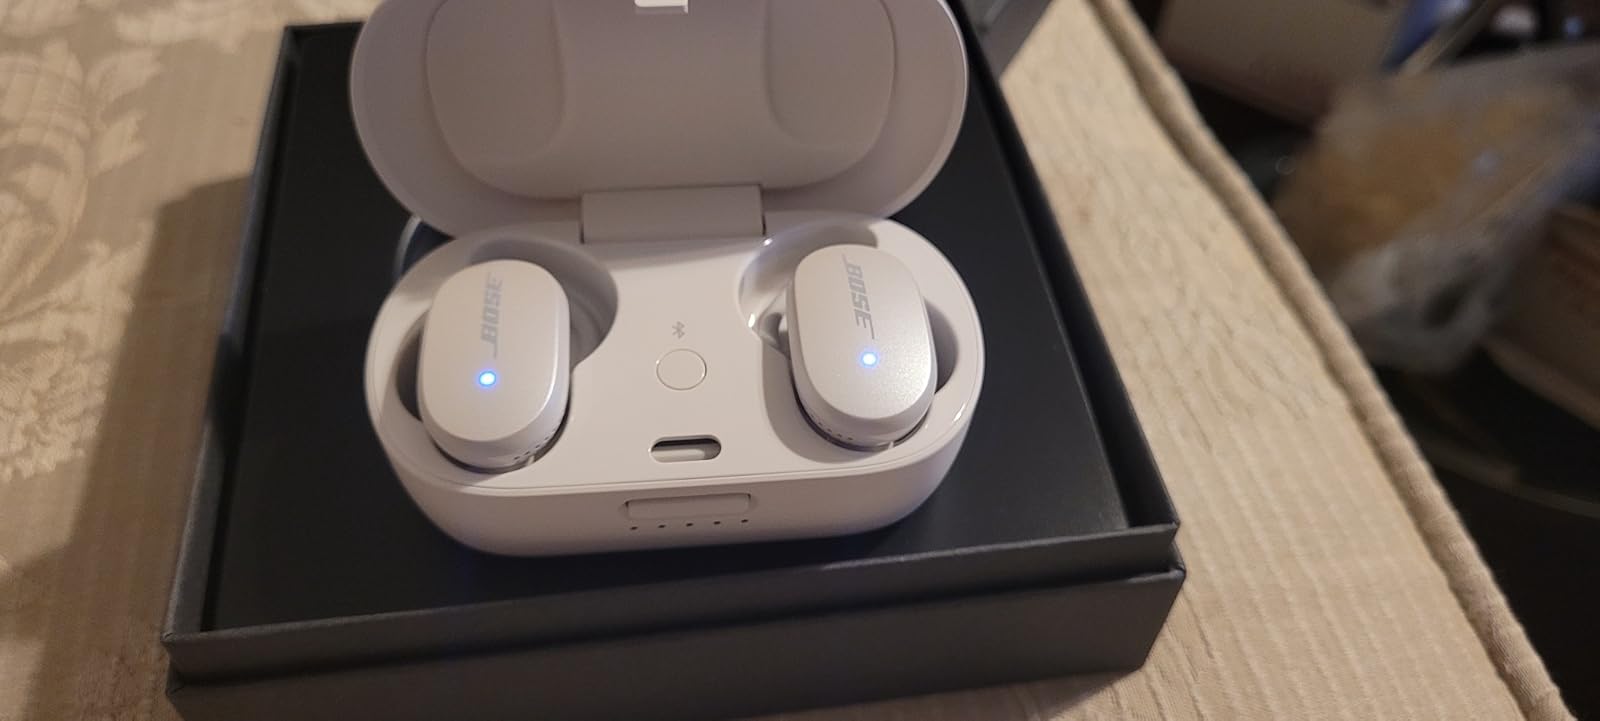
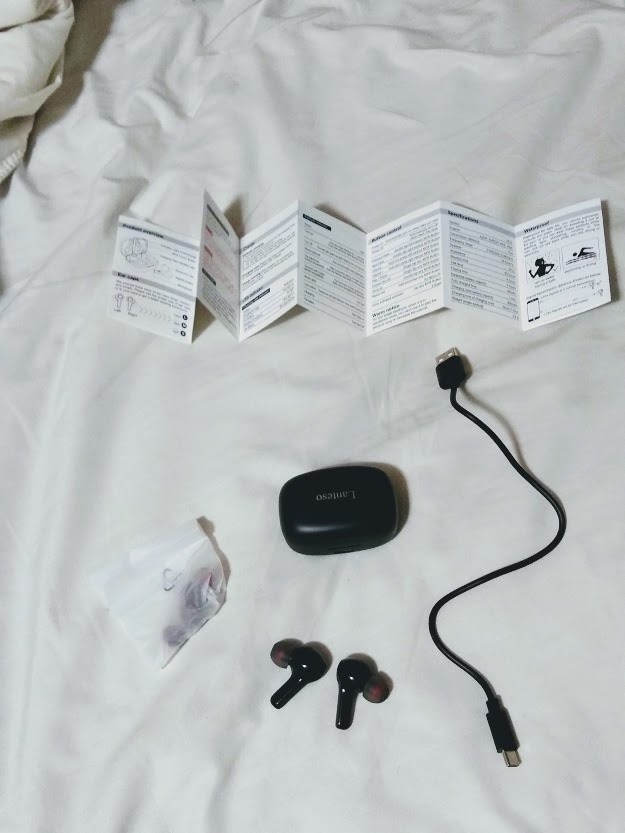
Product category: earbuds
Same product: no